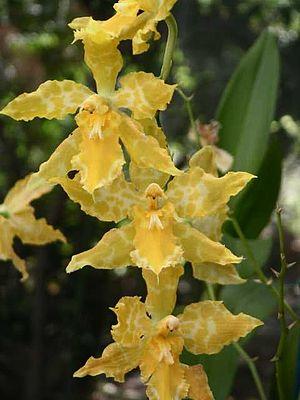
Description: Cambria sp., août 2004, collection personnelle Source: Jean-Jacques MILAN Licence: GFDL Jean-Jacques MILAN
L'appellation commerciale Cambria regroupe une multitude d'hybrides artificiels de la famille des orchidées de la sous-tribu des Oncidiinae et possédant, dans la plupart des cas, un Odontoglossum dans leur parenté.